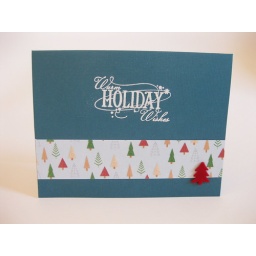
This one is opaque white embossing powder over white ink. The little red velvet tree brad is too cute.